Vizzini

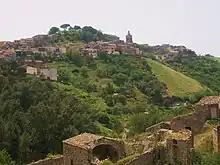
View of Vizzini from the valley below

Vizzini is a town and "comune" in the Metropolitan City of Catania, on the island of Sicily, southern Italy. It is located from Catania in the Hyblaean Mountains, on the most northwesterly slopes of Monte Lauro.